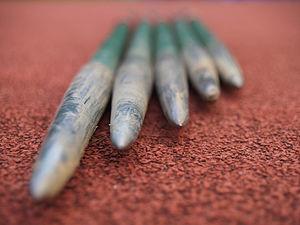
Le lancer du javelot est une discipline athlétique consistant à lancer un engin appelé javelot fait en métal, en fibre de verre ou en fibre de carbone. Cette épreuve n'est pas toujours présente aux meetings d'athlétisme notamment en raison des règles de sécurité.